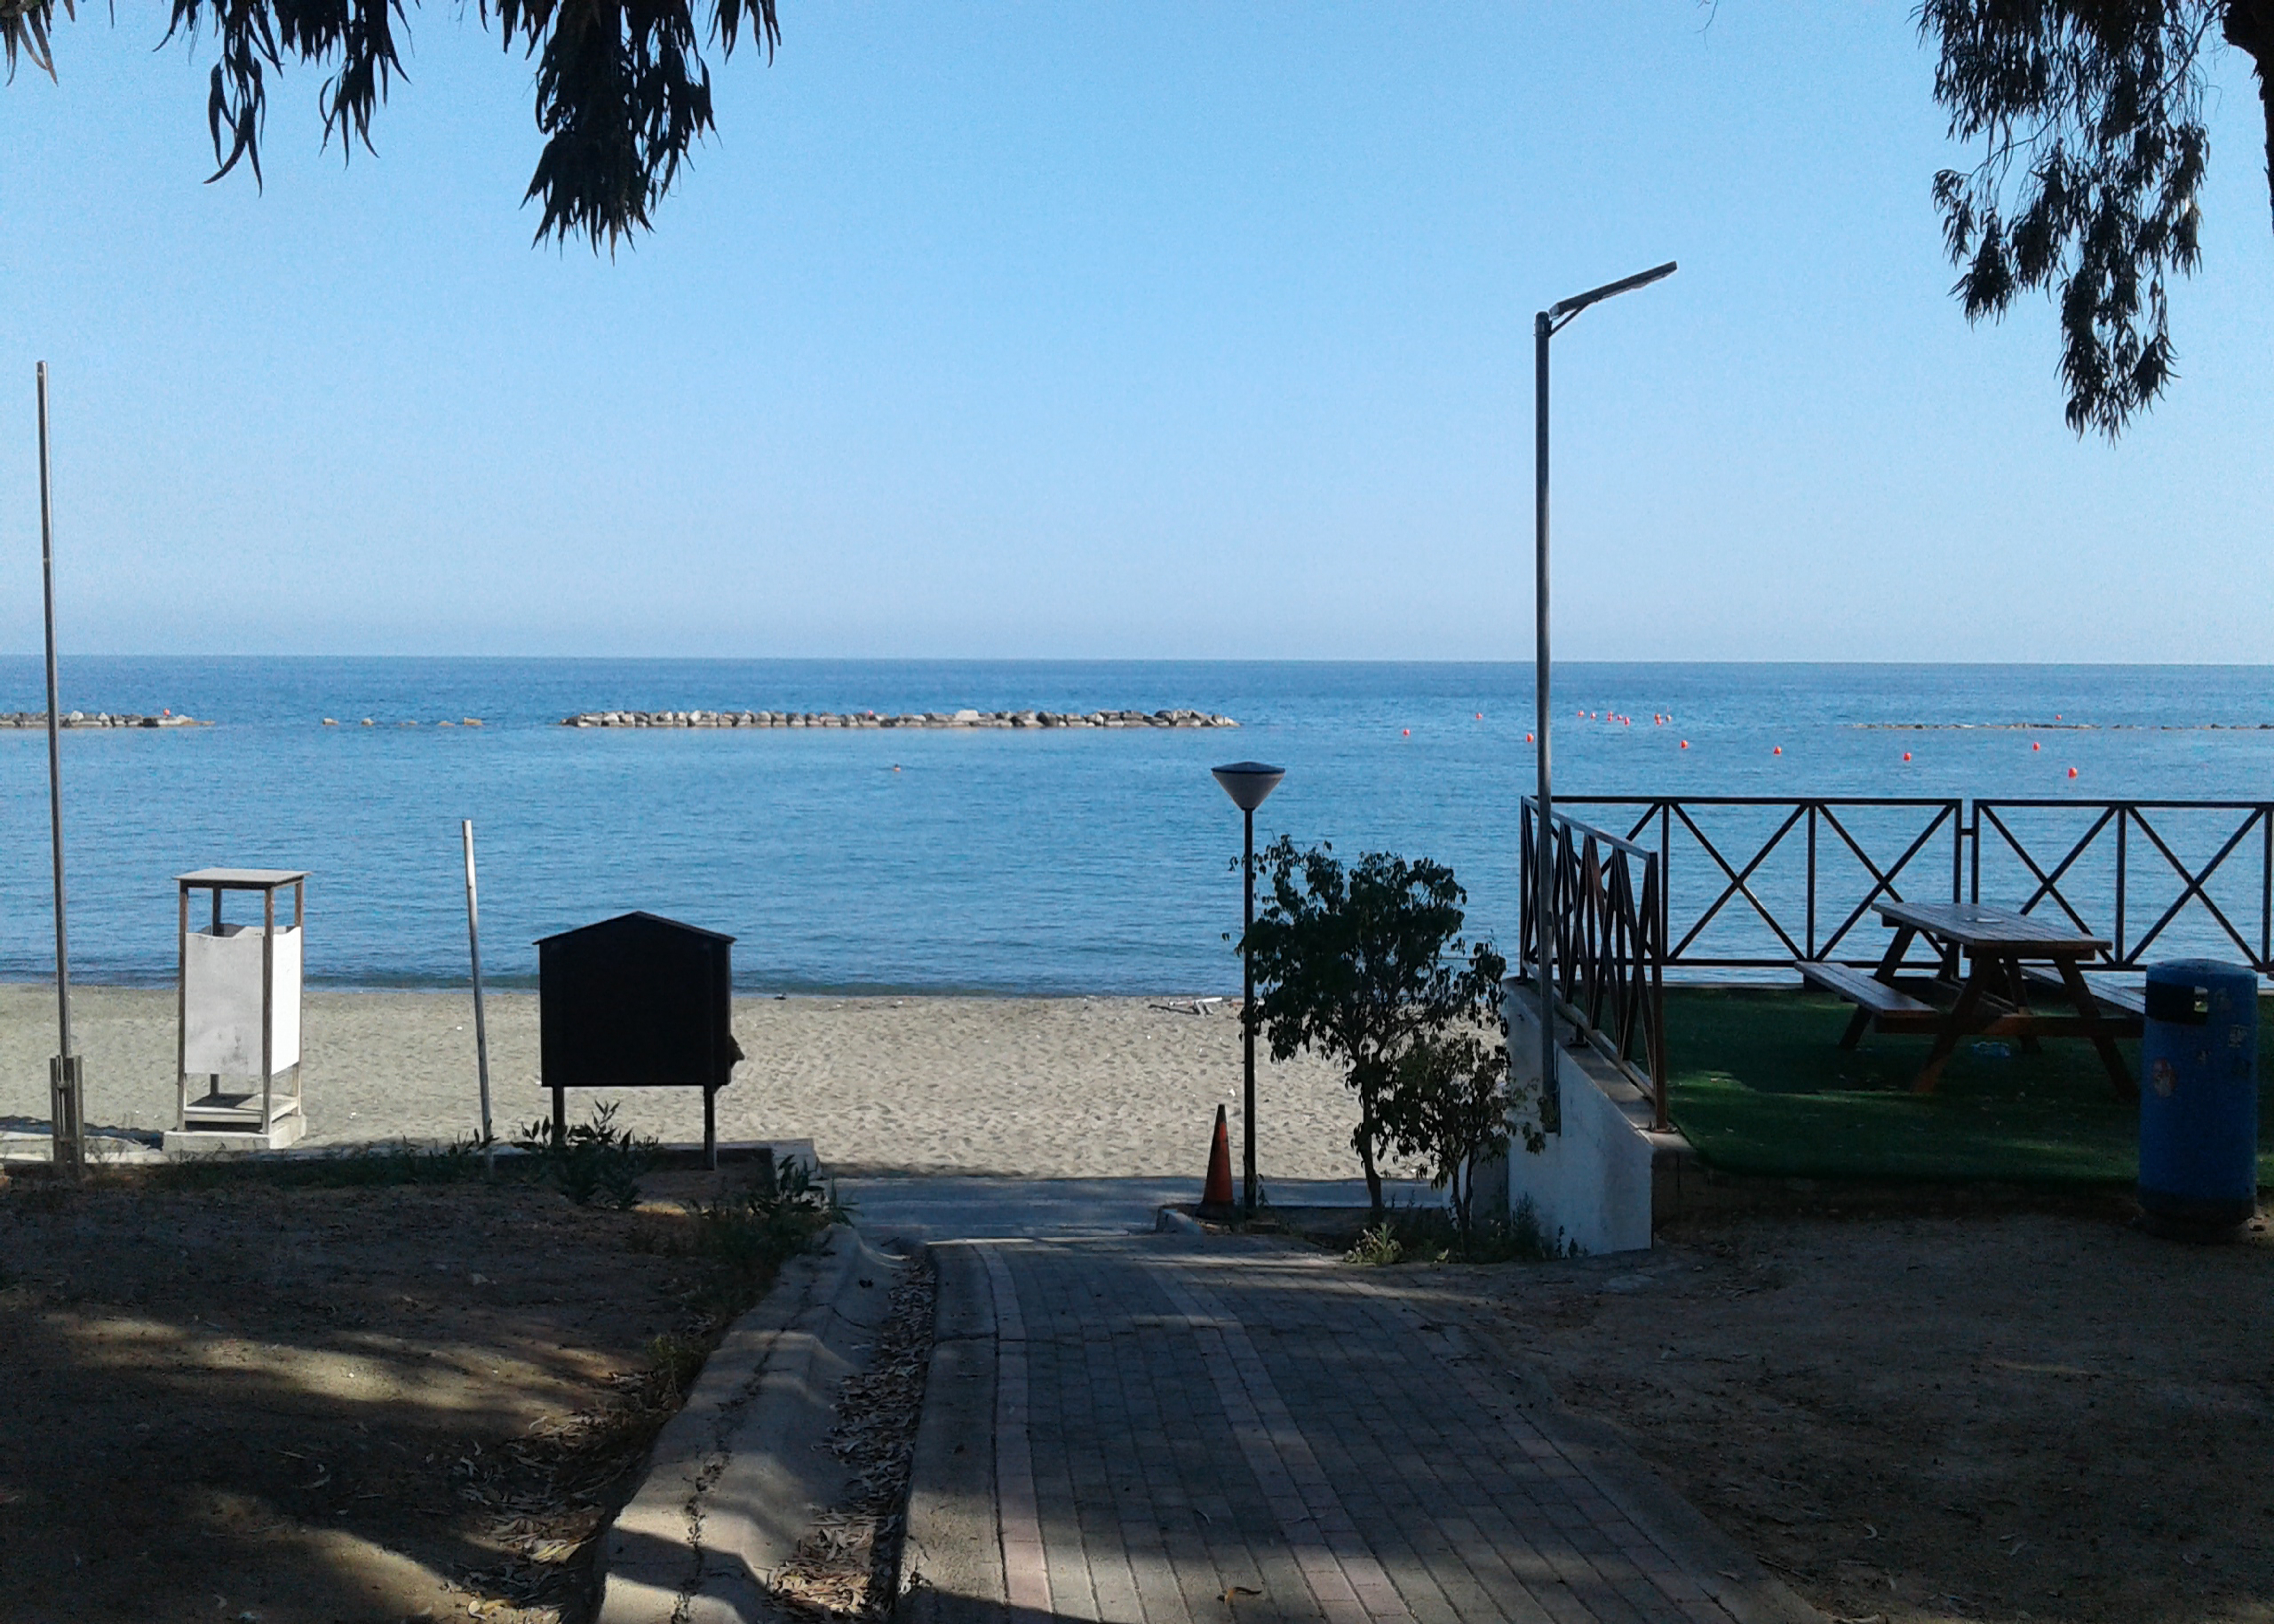
sky, sea, beach, coast, path, water, plant, shade, body of water, land lot, coastal and oceanic landforms, tree, arecales, leisure, woody plant, horizon, landscape, lake, shore, street light, grass, pole, palm tree, tropics, sand, wind, ocean, caribbean, town, bay, art, tourism, sound, road, inlet, shadow, walkway, vacation, light fixture